HMAS Nizam (G38)

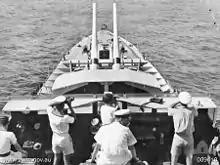
View looking down on "Nizam"s bridge and the forward 4.7-inch gun turret

The ship's armament consisted of six 4.7-inch QF Mark XII guns in three twin mounts, a single 4-inch QF Mark V gun, a 2-pounder 4-barrel Pom Pom, four 0.5-inch machine guns, four 20 mm Oerlikon anti-aircraft guns, four .303 Lewis machine guns, ten 21-inch torpedo tubes in two Pentad mounts, and a complement of depth charges.